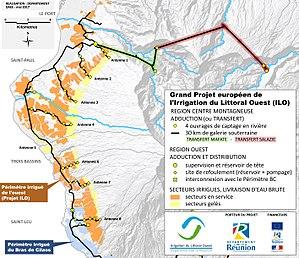
Carte schématique du périmètre hydro-agricole de l'ouest (île de La Réunion) qui est l'infrastructure résultant du Grand Projet de Travaux européen de l'Irrigation du Littoral Ouest (Projet ILO).
L'irrigation du Littoral Ouest est le nom donné à un grand projet d'infrastructure européen cofinancé par l'Union européenne, l'État français et la collectivité territoriale département de La Réunion.